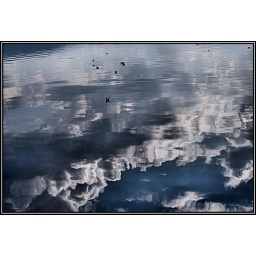
reflection of the sky in ioannina lake pamvotis